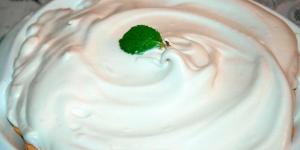
pastel de platanos y galletas